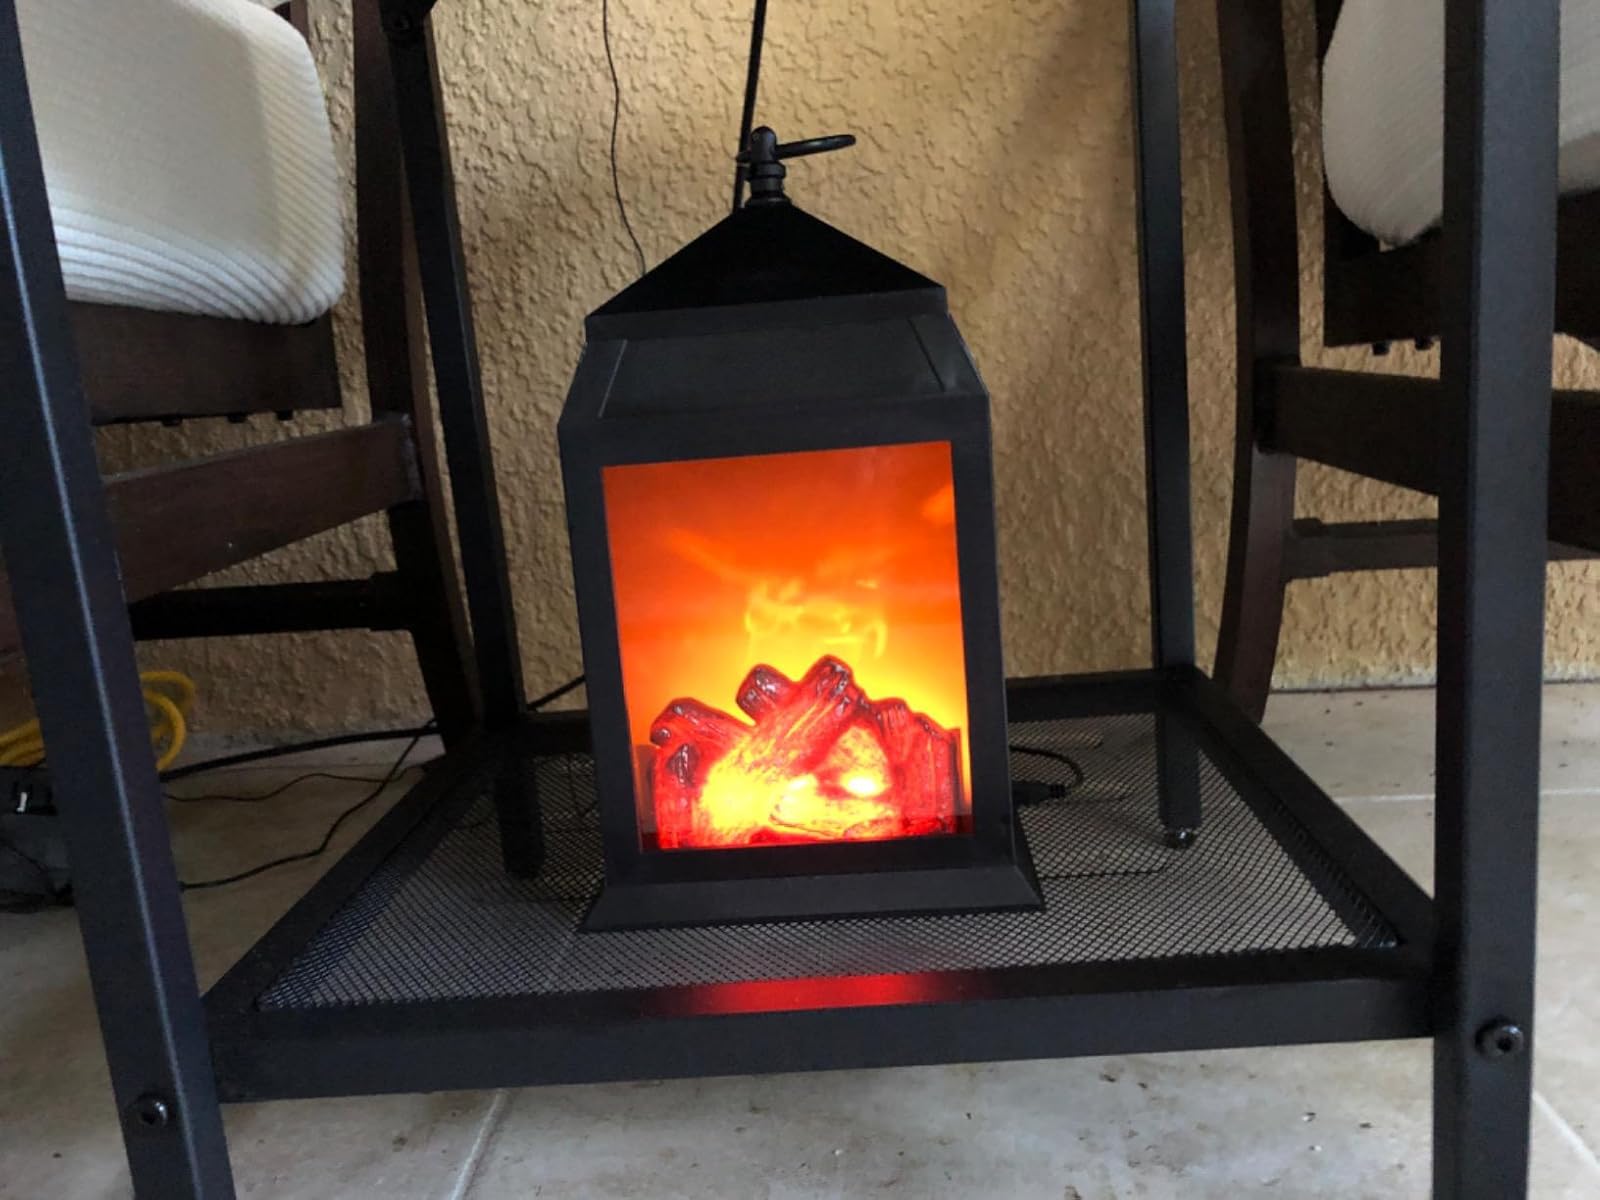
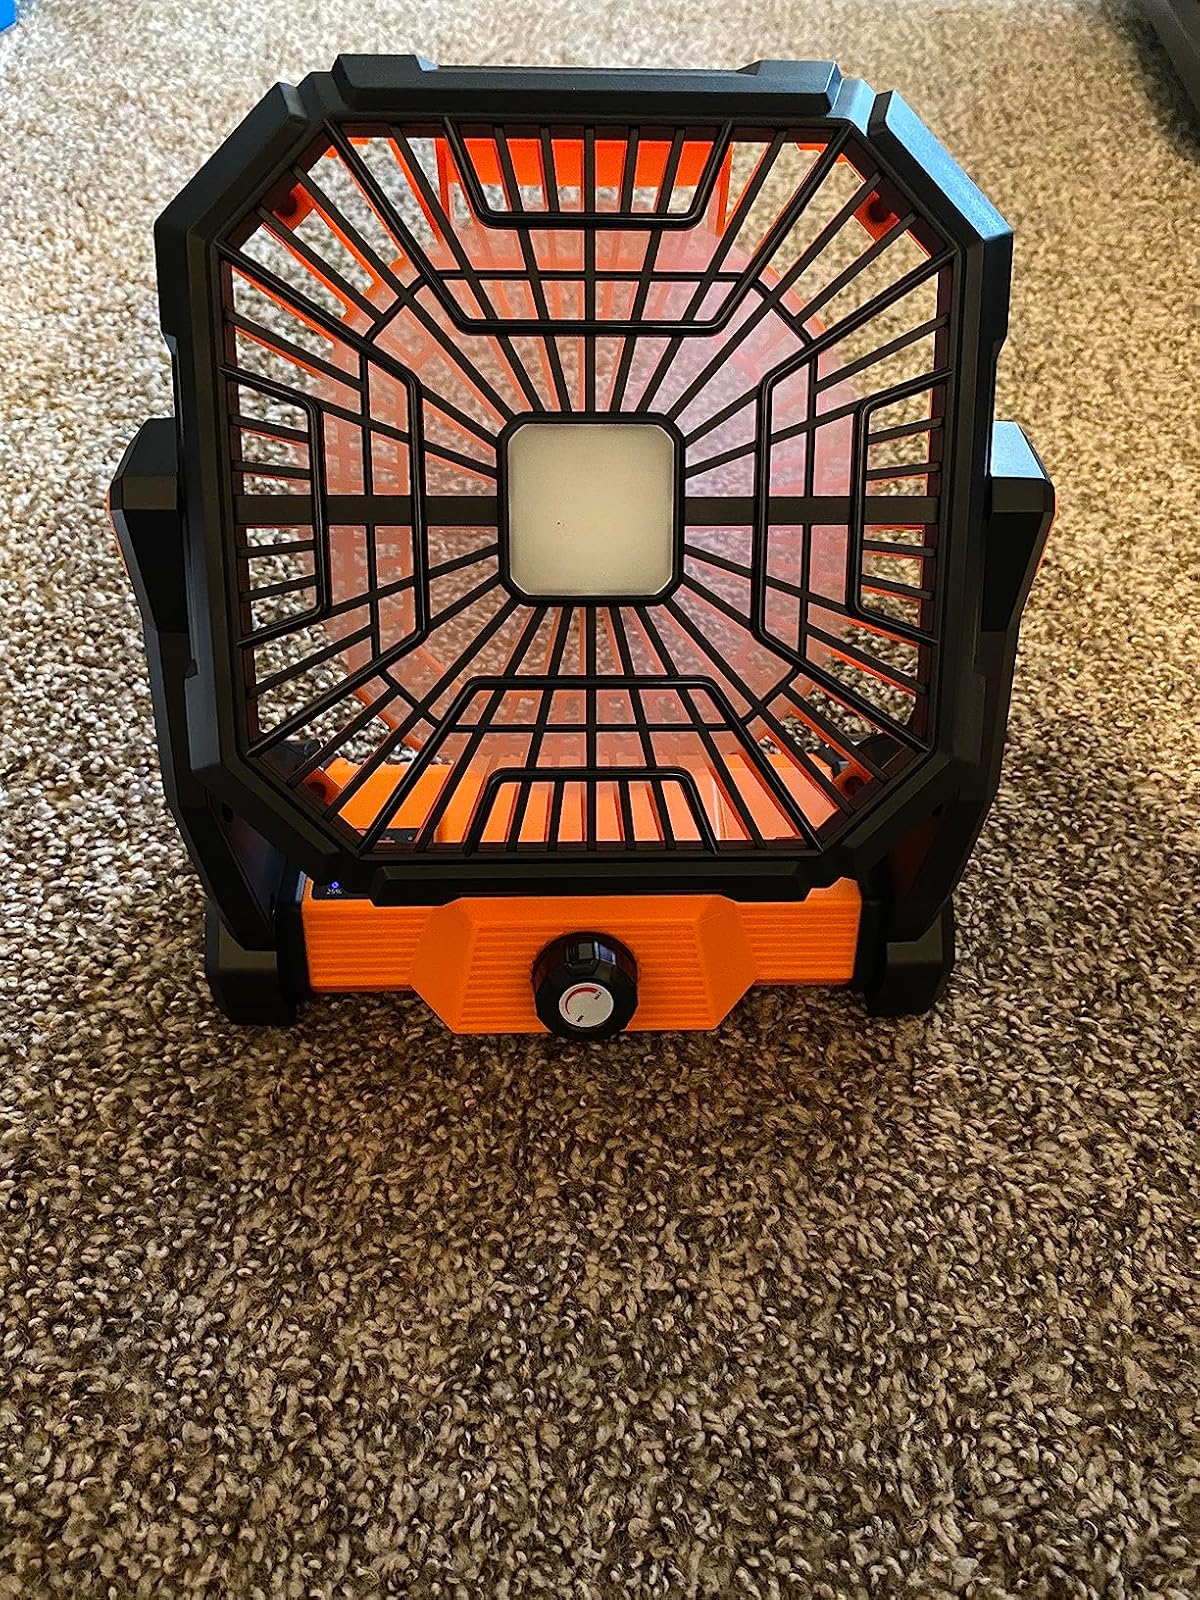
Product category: lantern
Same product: no